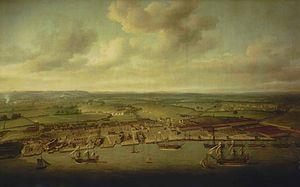
Les chantiers navals de Woolwich sont des chantiers navals anglais fondés par le roi Henri VIII a Woolwich, aujourd'hui dans la banlieue de Londres, sur la rive sud de la Tamise en 1512 pour construire son vaisseau amiral le Henri Grâce à Dieu.